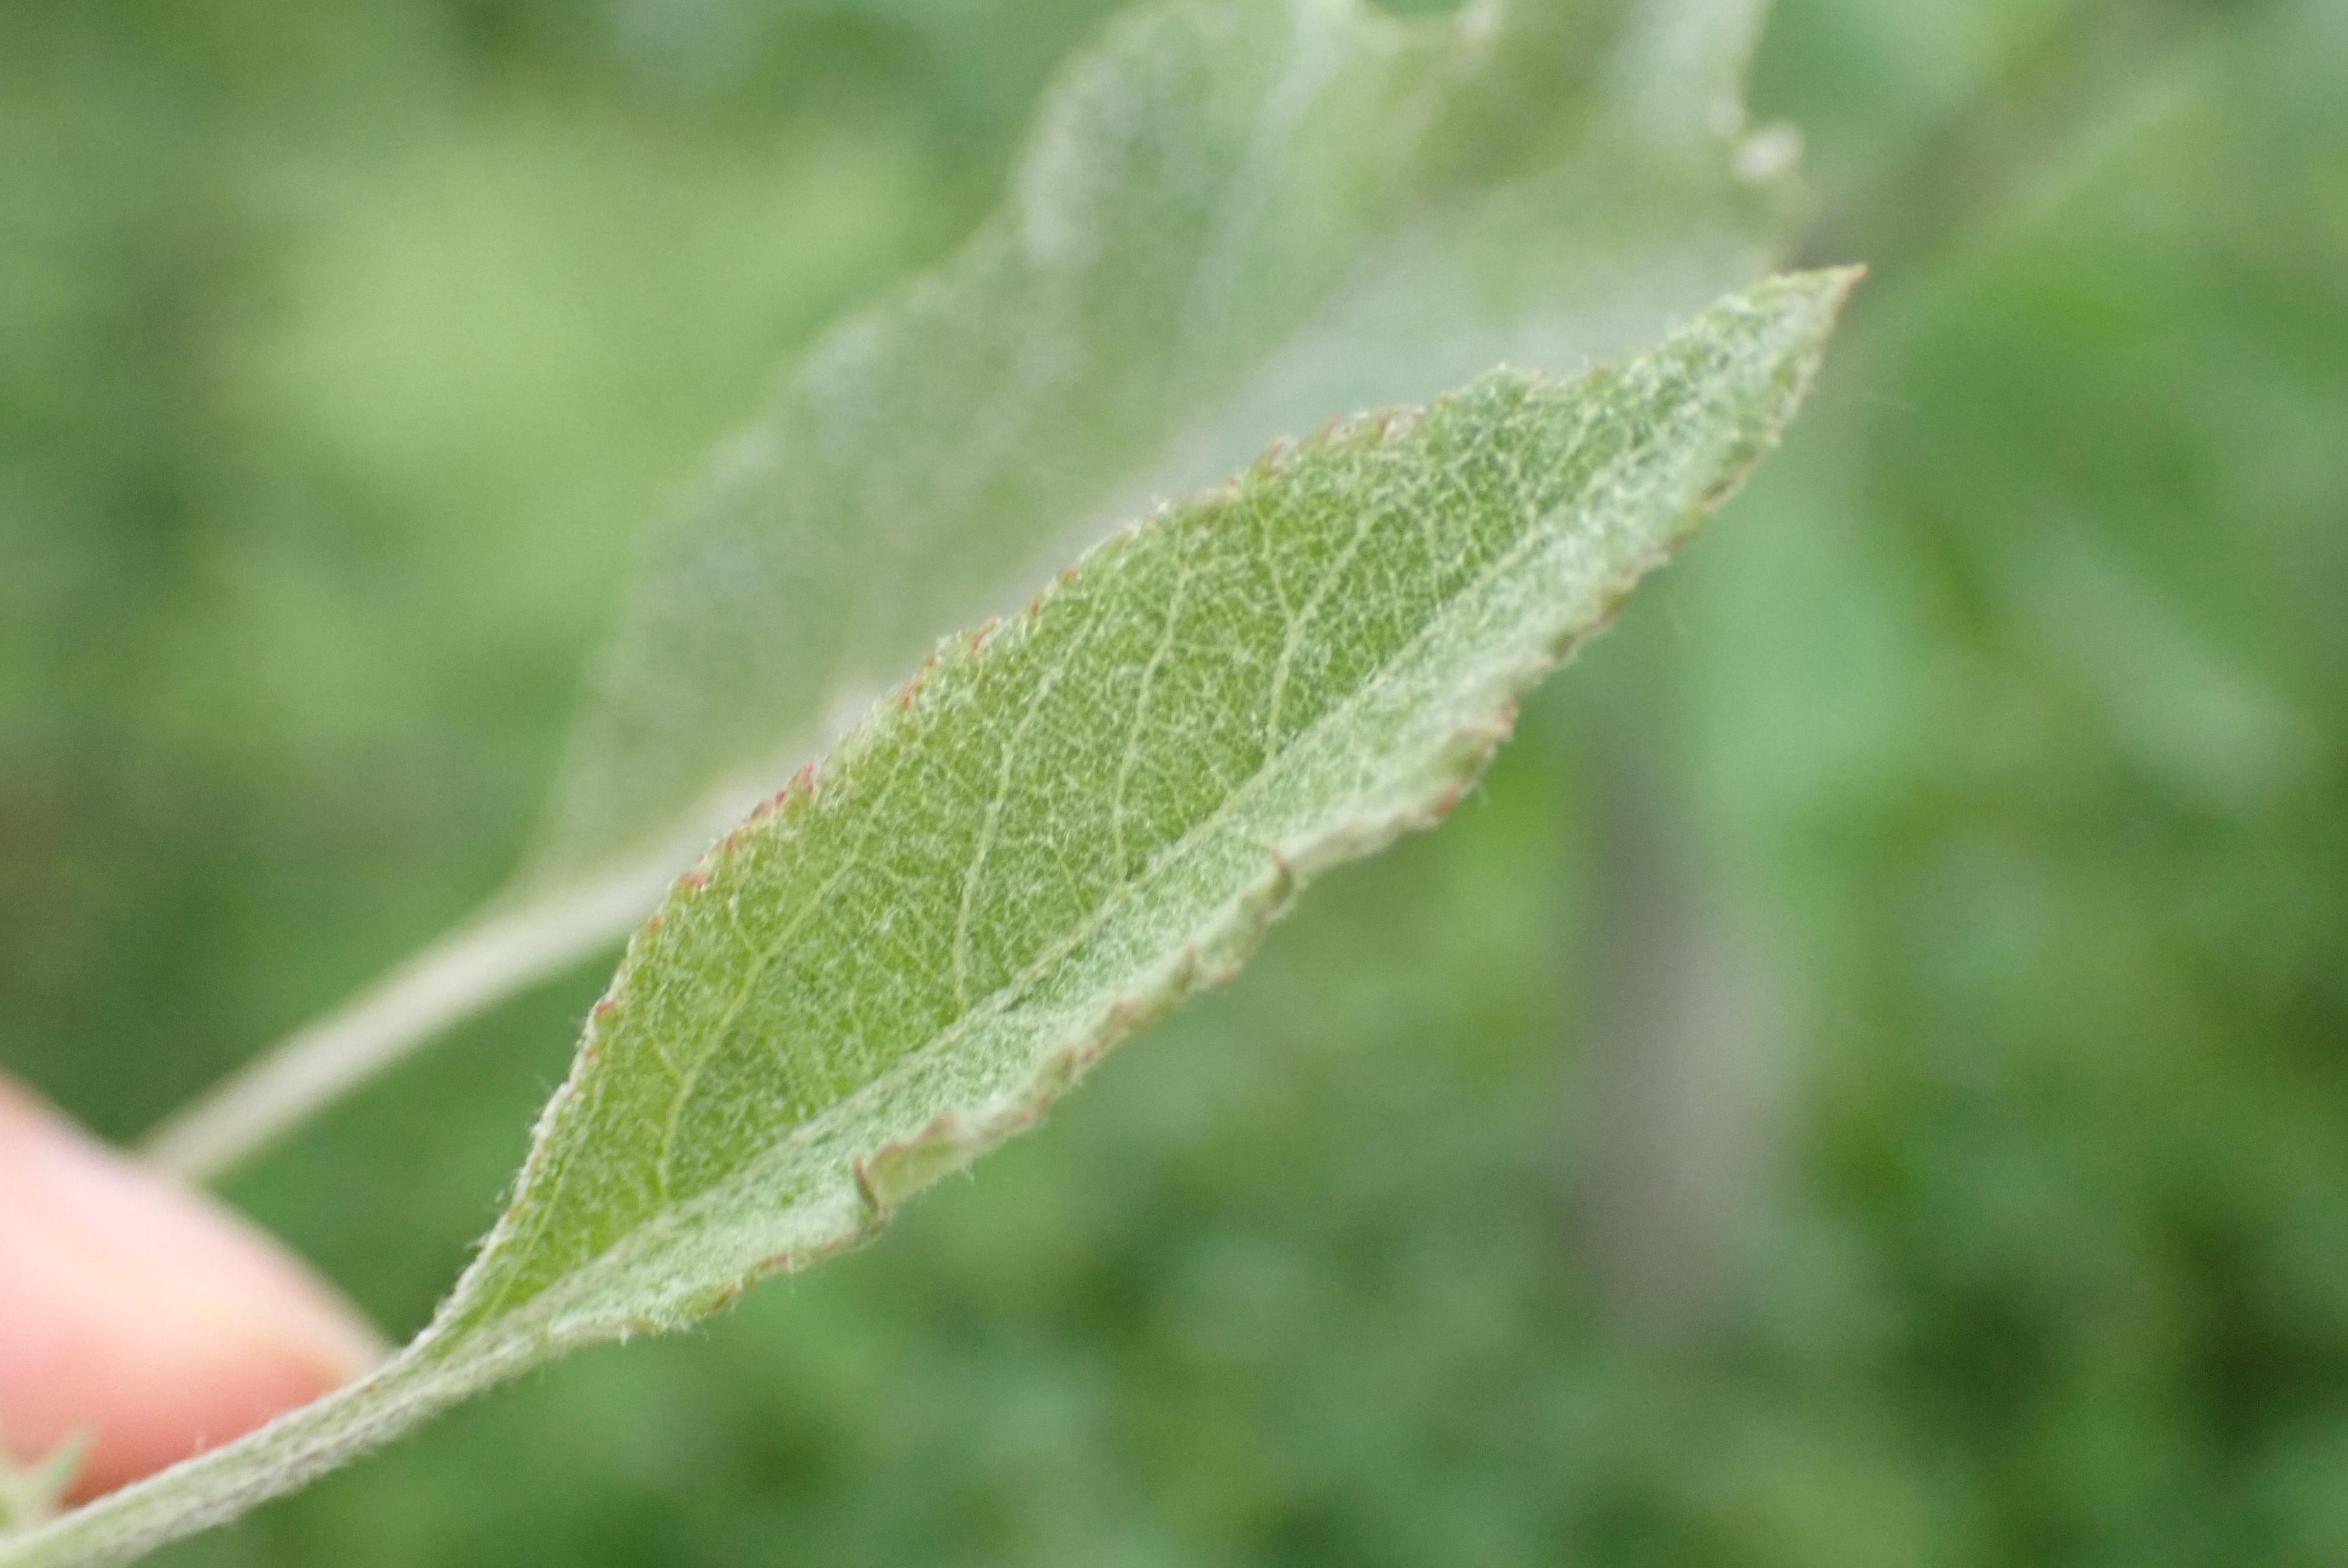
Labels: powdery_mildew